Ice Cream 2

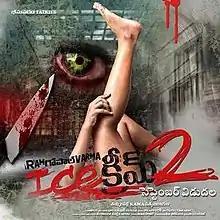
Fear getting hotter

Ice Cream 2 is a 2014 Indian Telugu slasher film, directed by Ram Gopal Varma which released on 21 November 2014 to negative reviews from critics. The film is a sequel to "Ice Cream" (2014), also directed by Varma, starring J. D. Chakravarthy and Naveena.